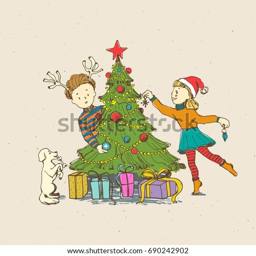
little kids boy and girl decorate a christmas tree with funny puppy .